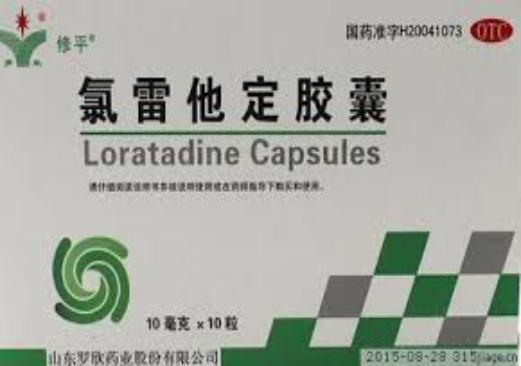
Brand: luoxin
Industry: Medical